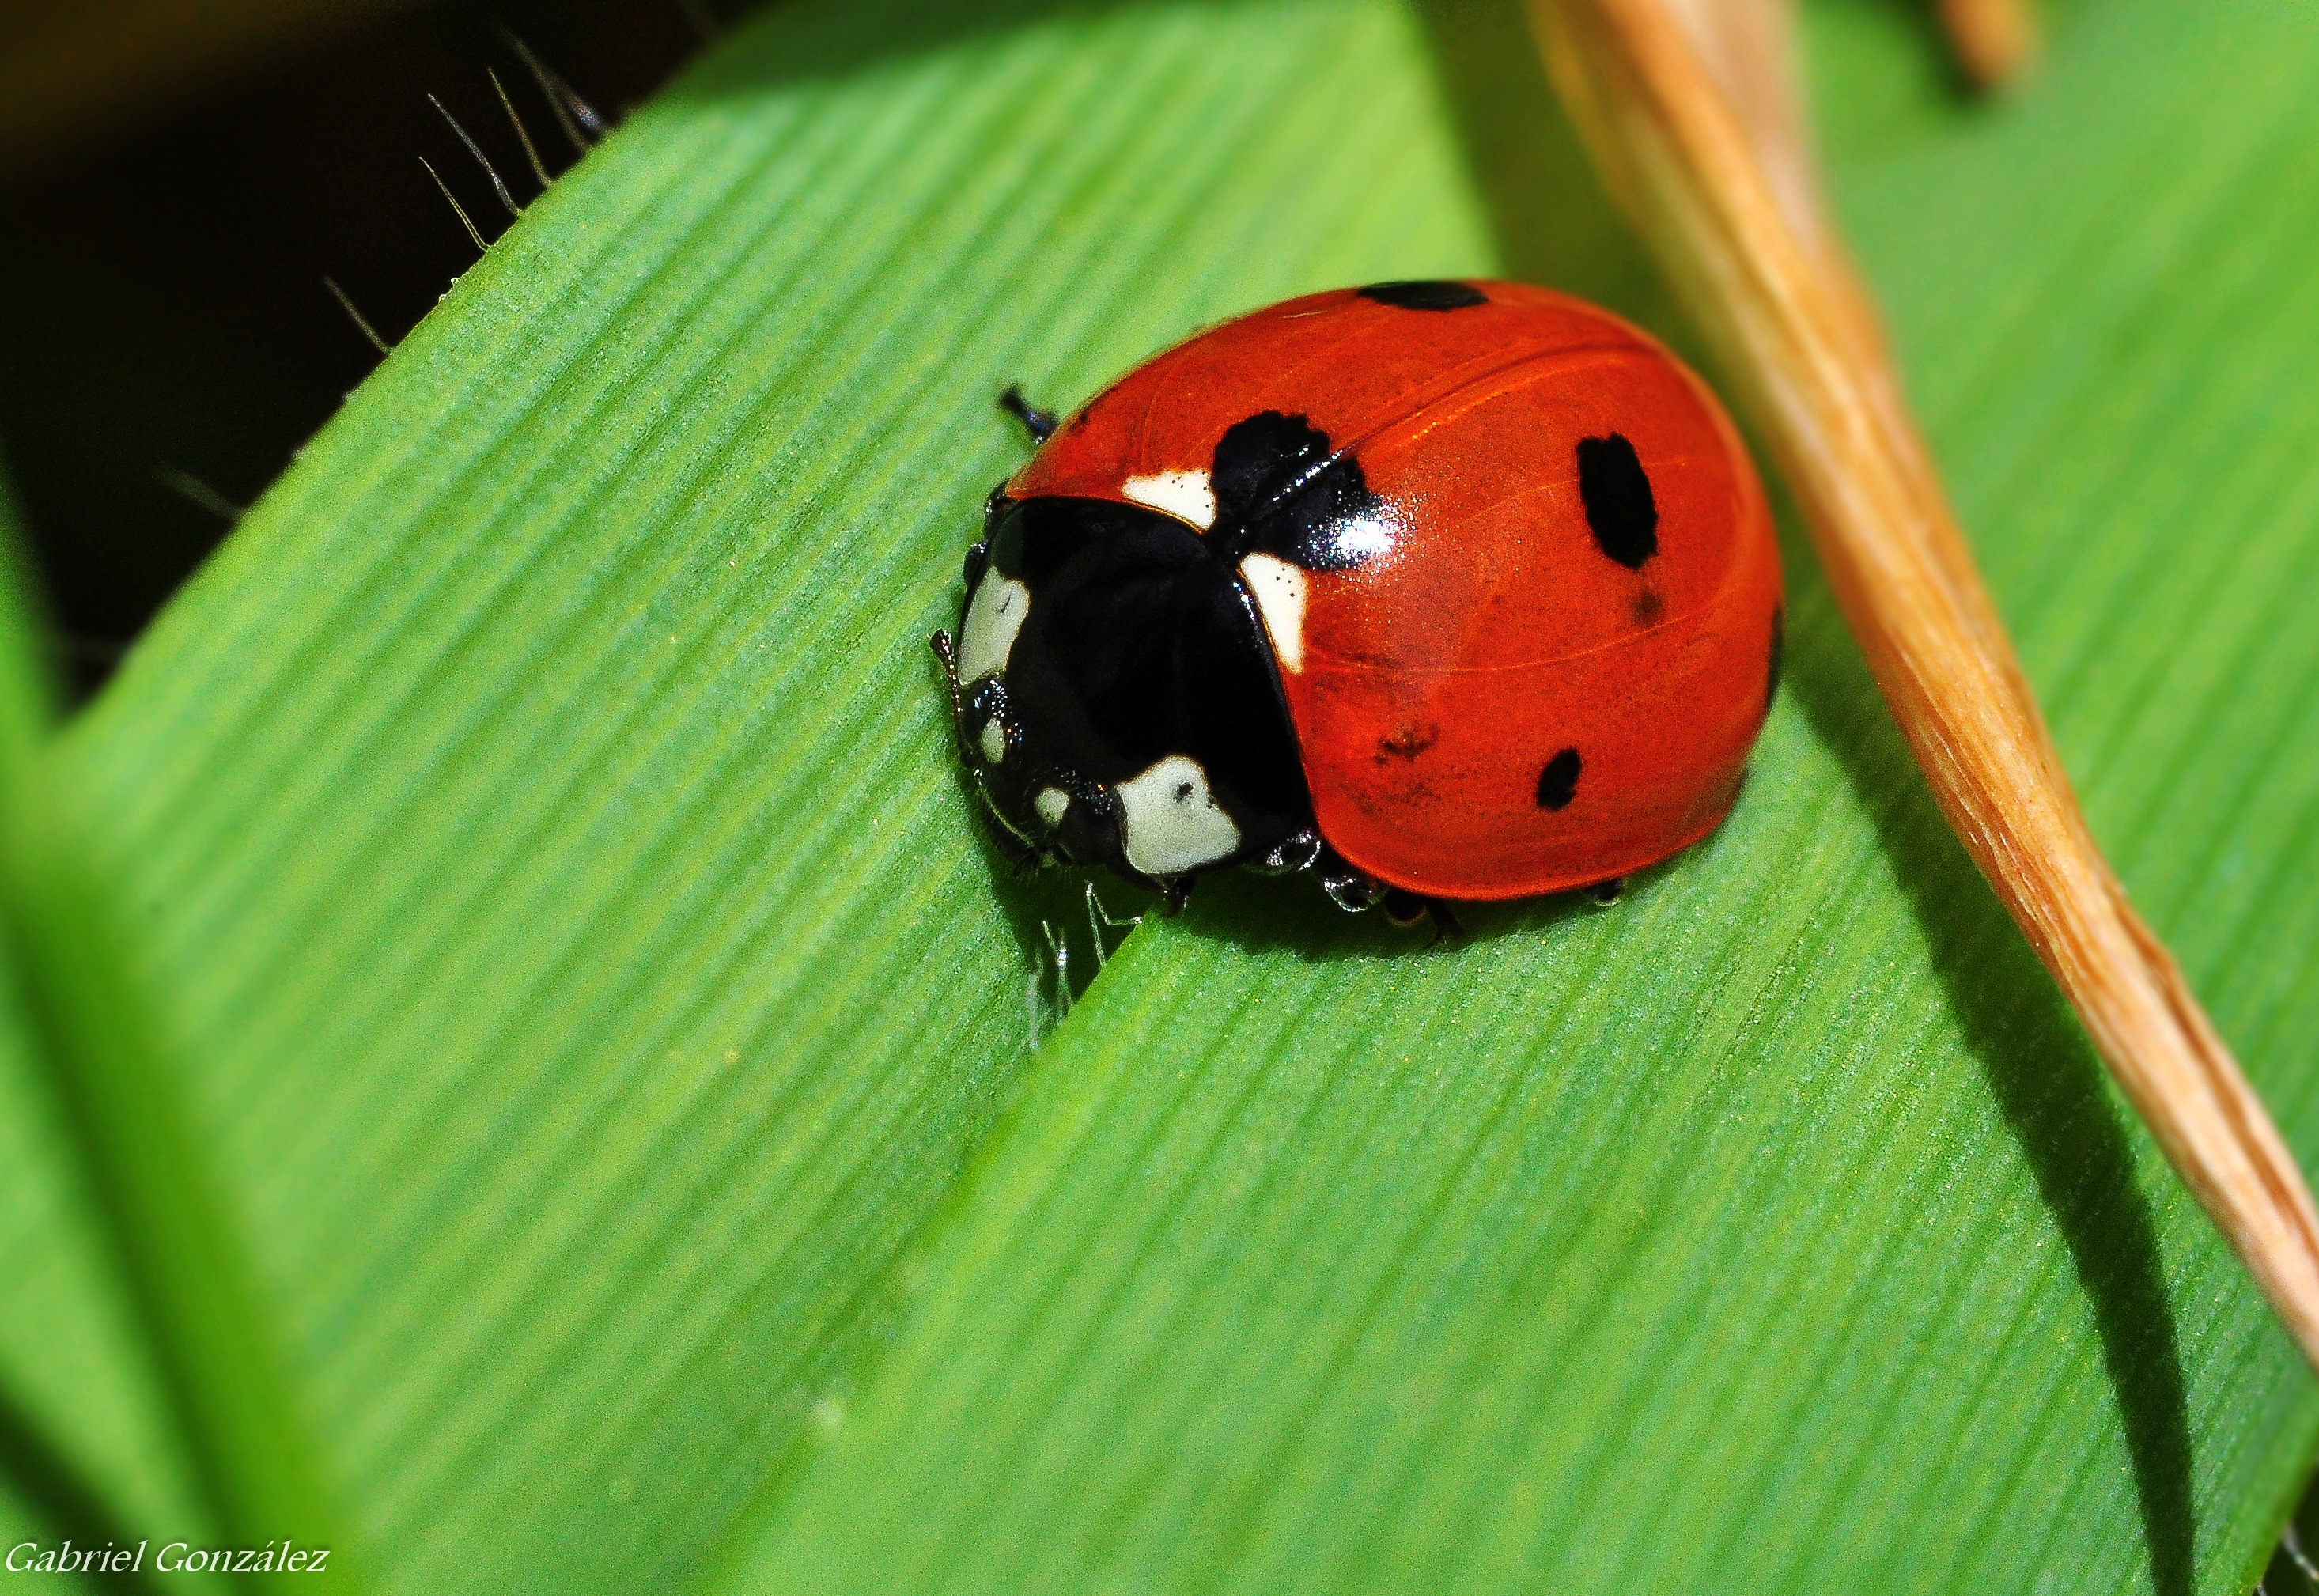
nature, photography, leaf, flower, green, insect, macro, fauna, ladybird, invertebrate, close up, animals, naturaleza, beetle, nikond90, ggl1, gaby1, xovesphoto, animales, gphoto, sigma105mm, macro photography, arthropod, leaf beetle, plant stem